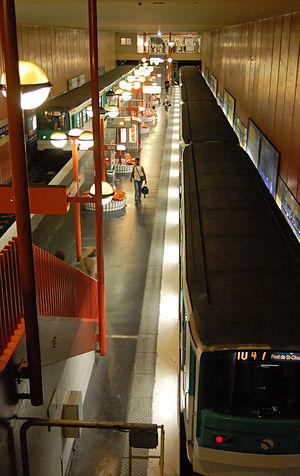
La station du métro parisien Boulogne Pont de Saint-Cloud, terminus de la Ligne 10 Русский: Вид на зал станции Парижского метрополитена «Булонь — Пон-де-Сен-Клу»
La ligne 10 du métro de Paris est une des seize lignes du réseau métropolitain de Paris. Son parcours traverse d'est en ouest les quartiers situés sur la rive gauche de la Seine dans la moitié sud de Paris, ainsi que le quartier d'Auteuil et la ville de Boulogne-Billancourt, reliant les stations Gare d'Austerlitz à Boulogne - Pont de Saint-Cloud.
Boulogne – Pont de Saint-Cloud est une station de la ligne 10 du métro de Paris, située dans la ville de Boulogne-Billancourt. C'est le terminus occidental de la ligne.